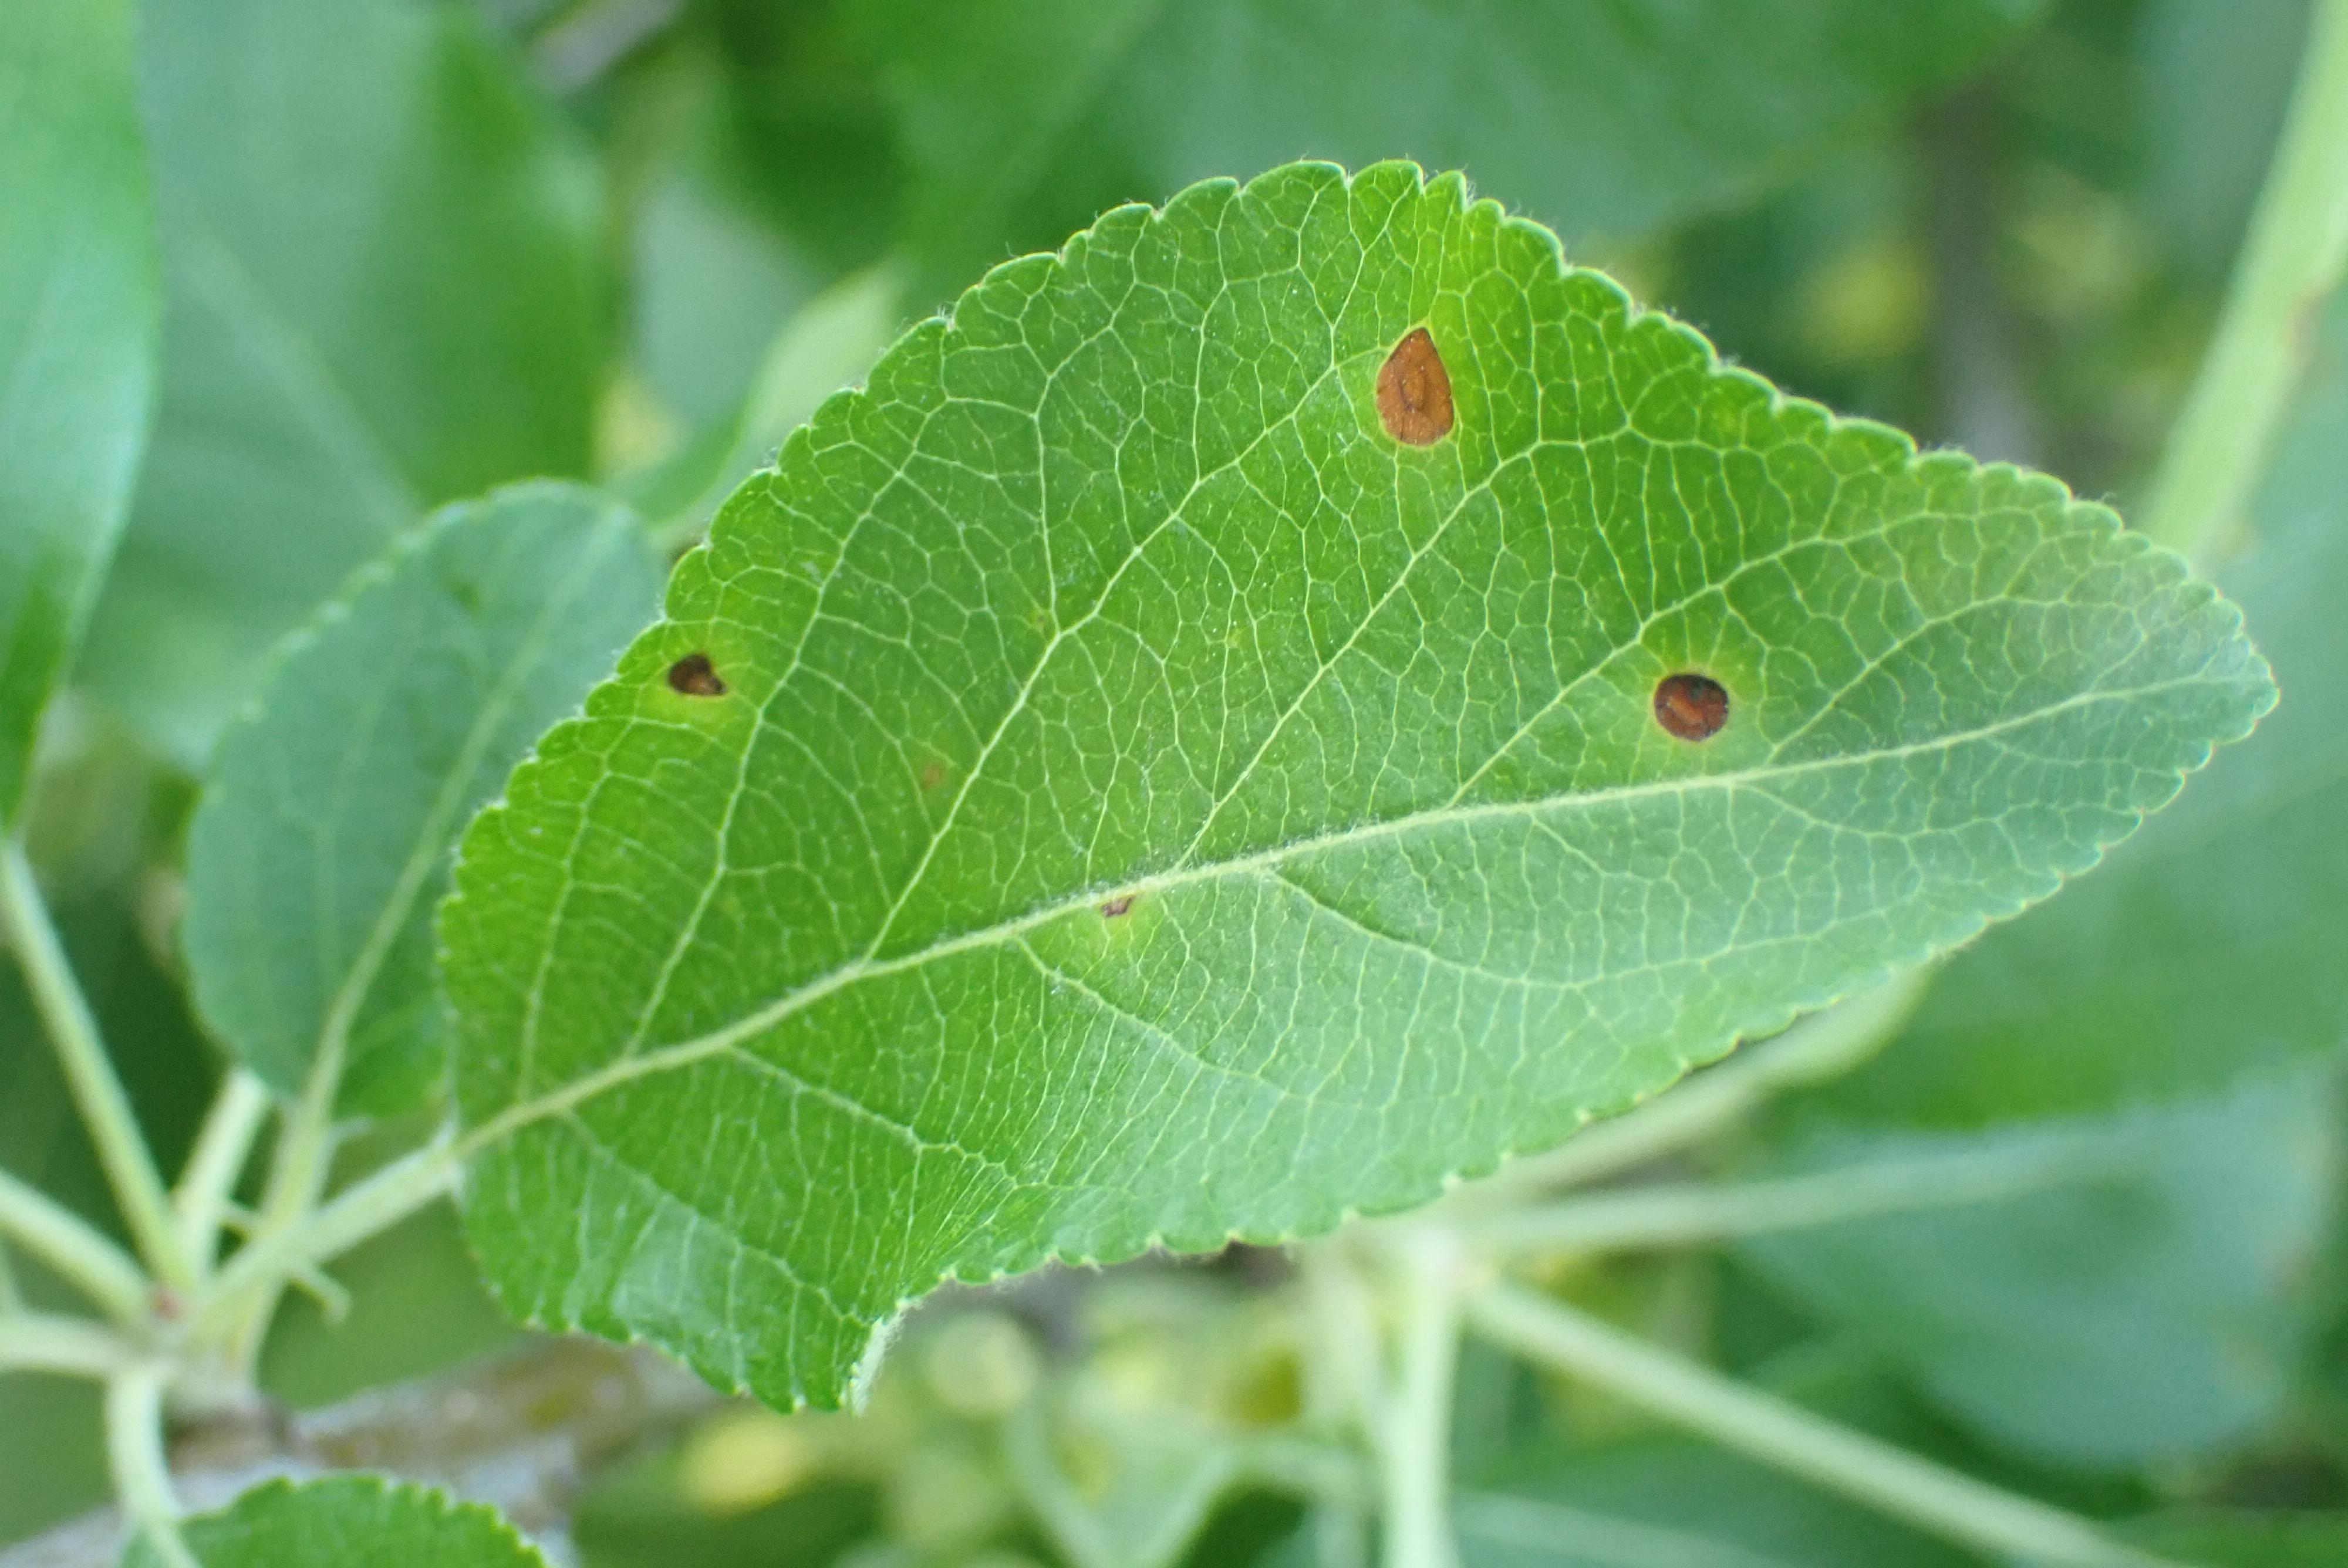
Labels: frog_eye_leaf_spot